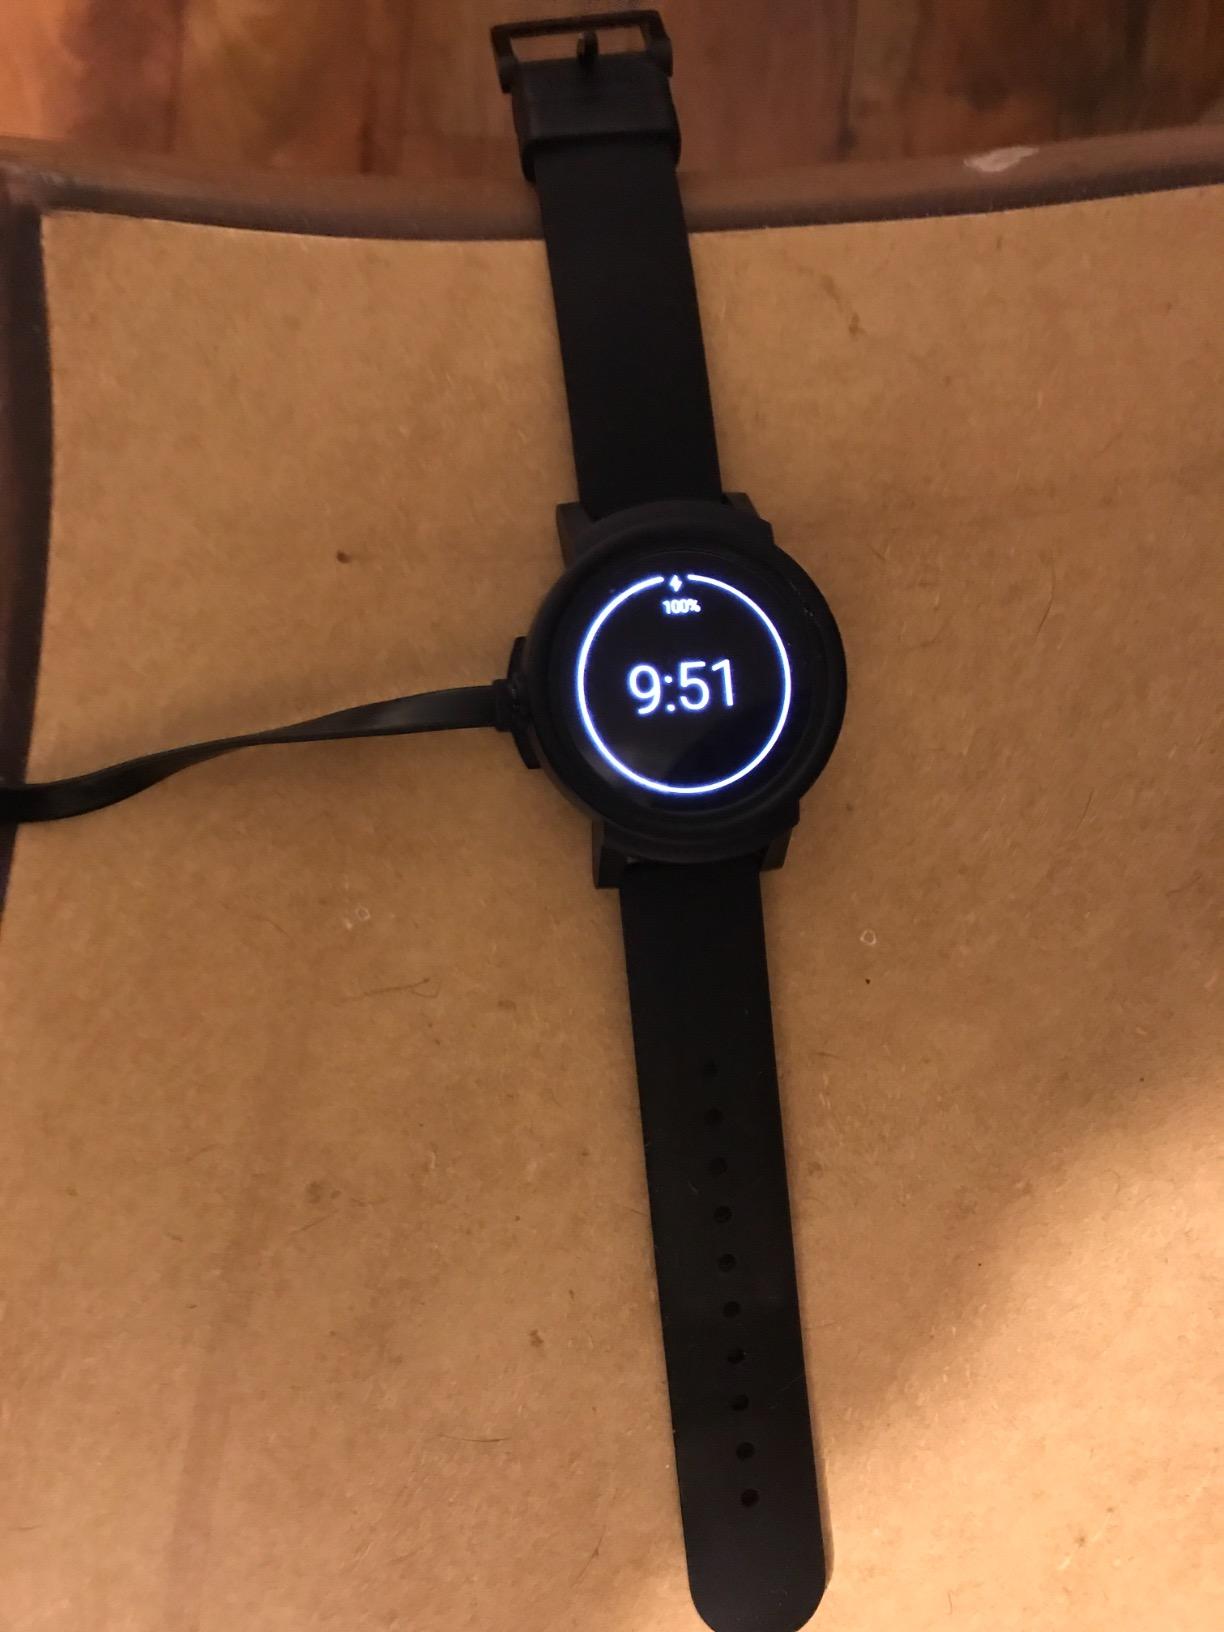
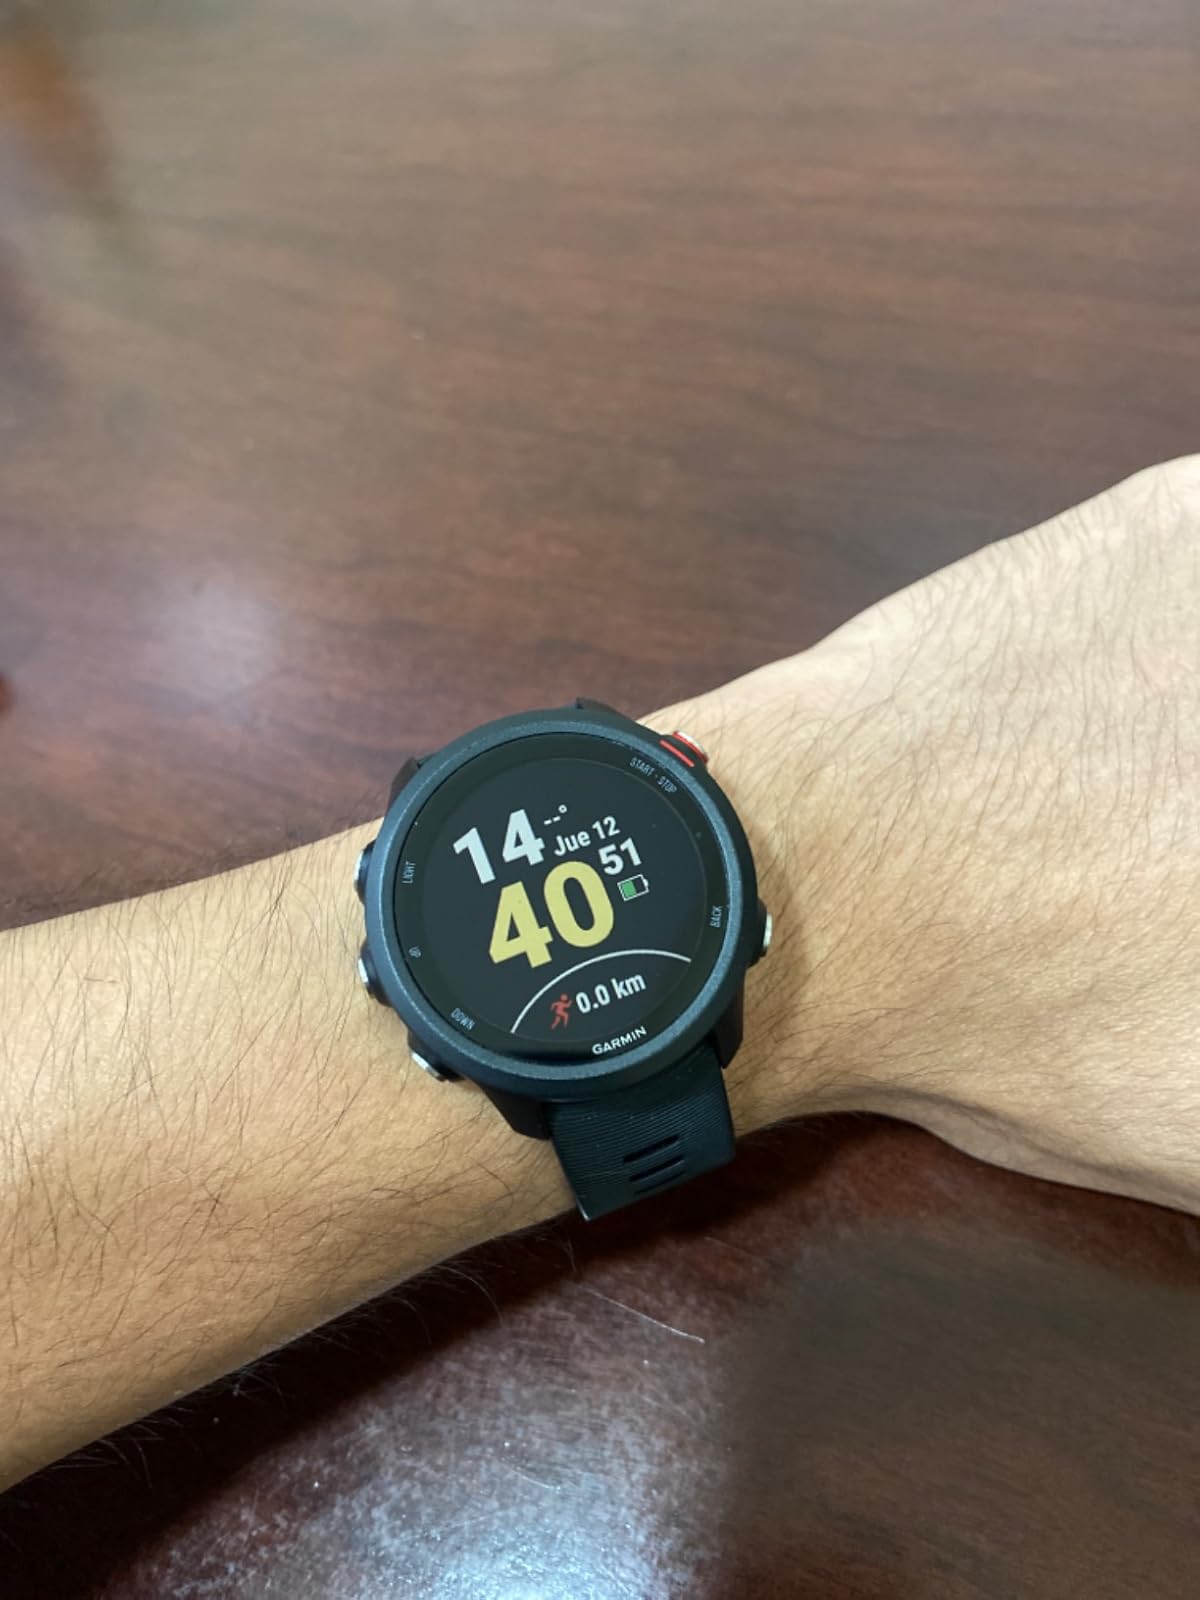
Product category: smartwatch
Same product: no